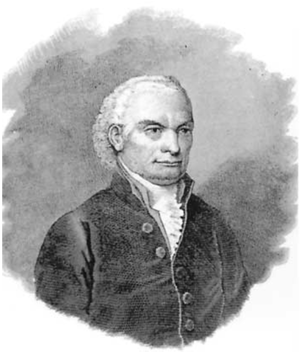
Domenico Cotugno, né le 29 janvier 1736 et mort le 6 octobre 1822, était un anatomiste italien.